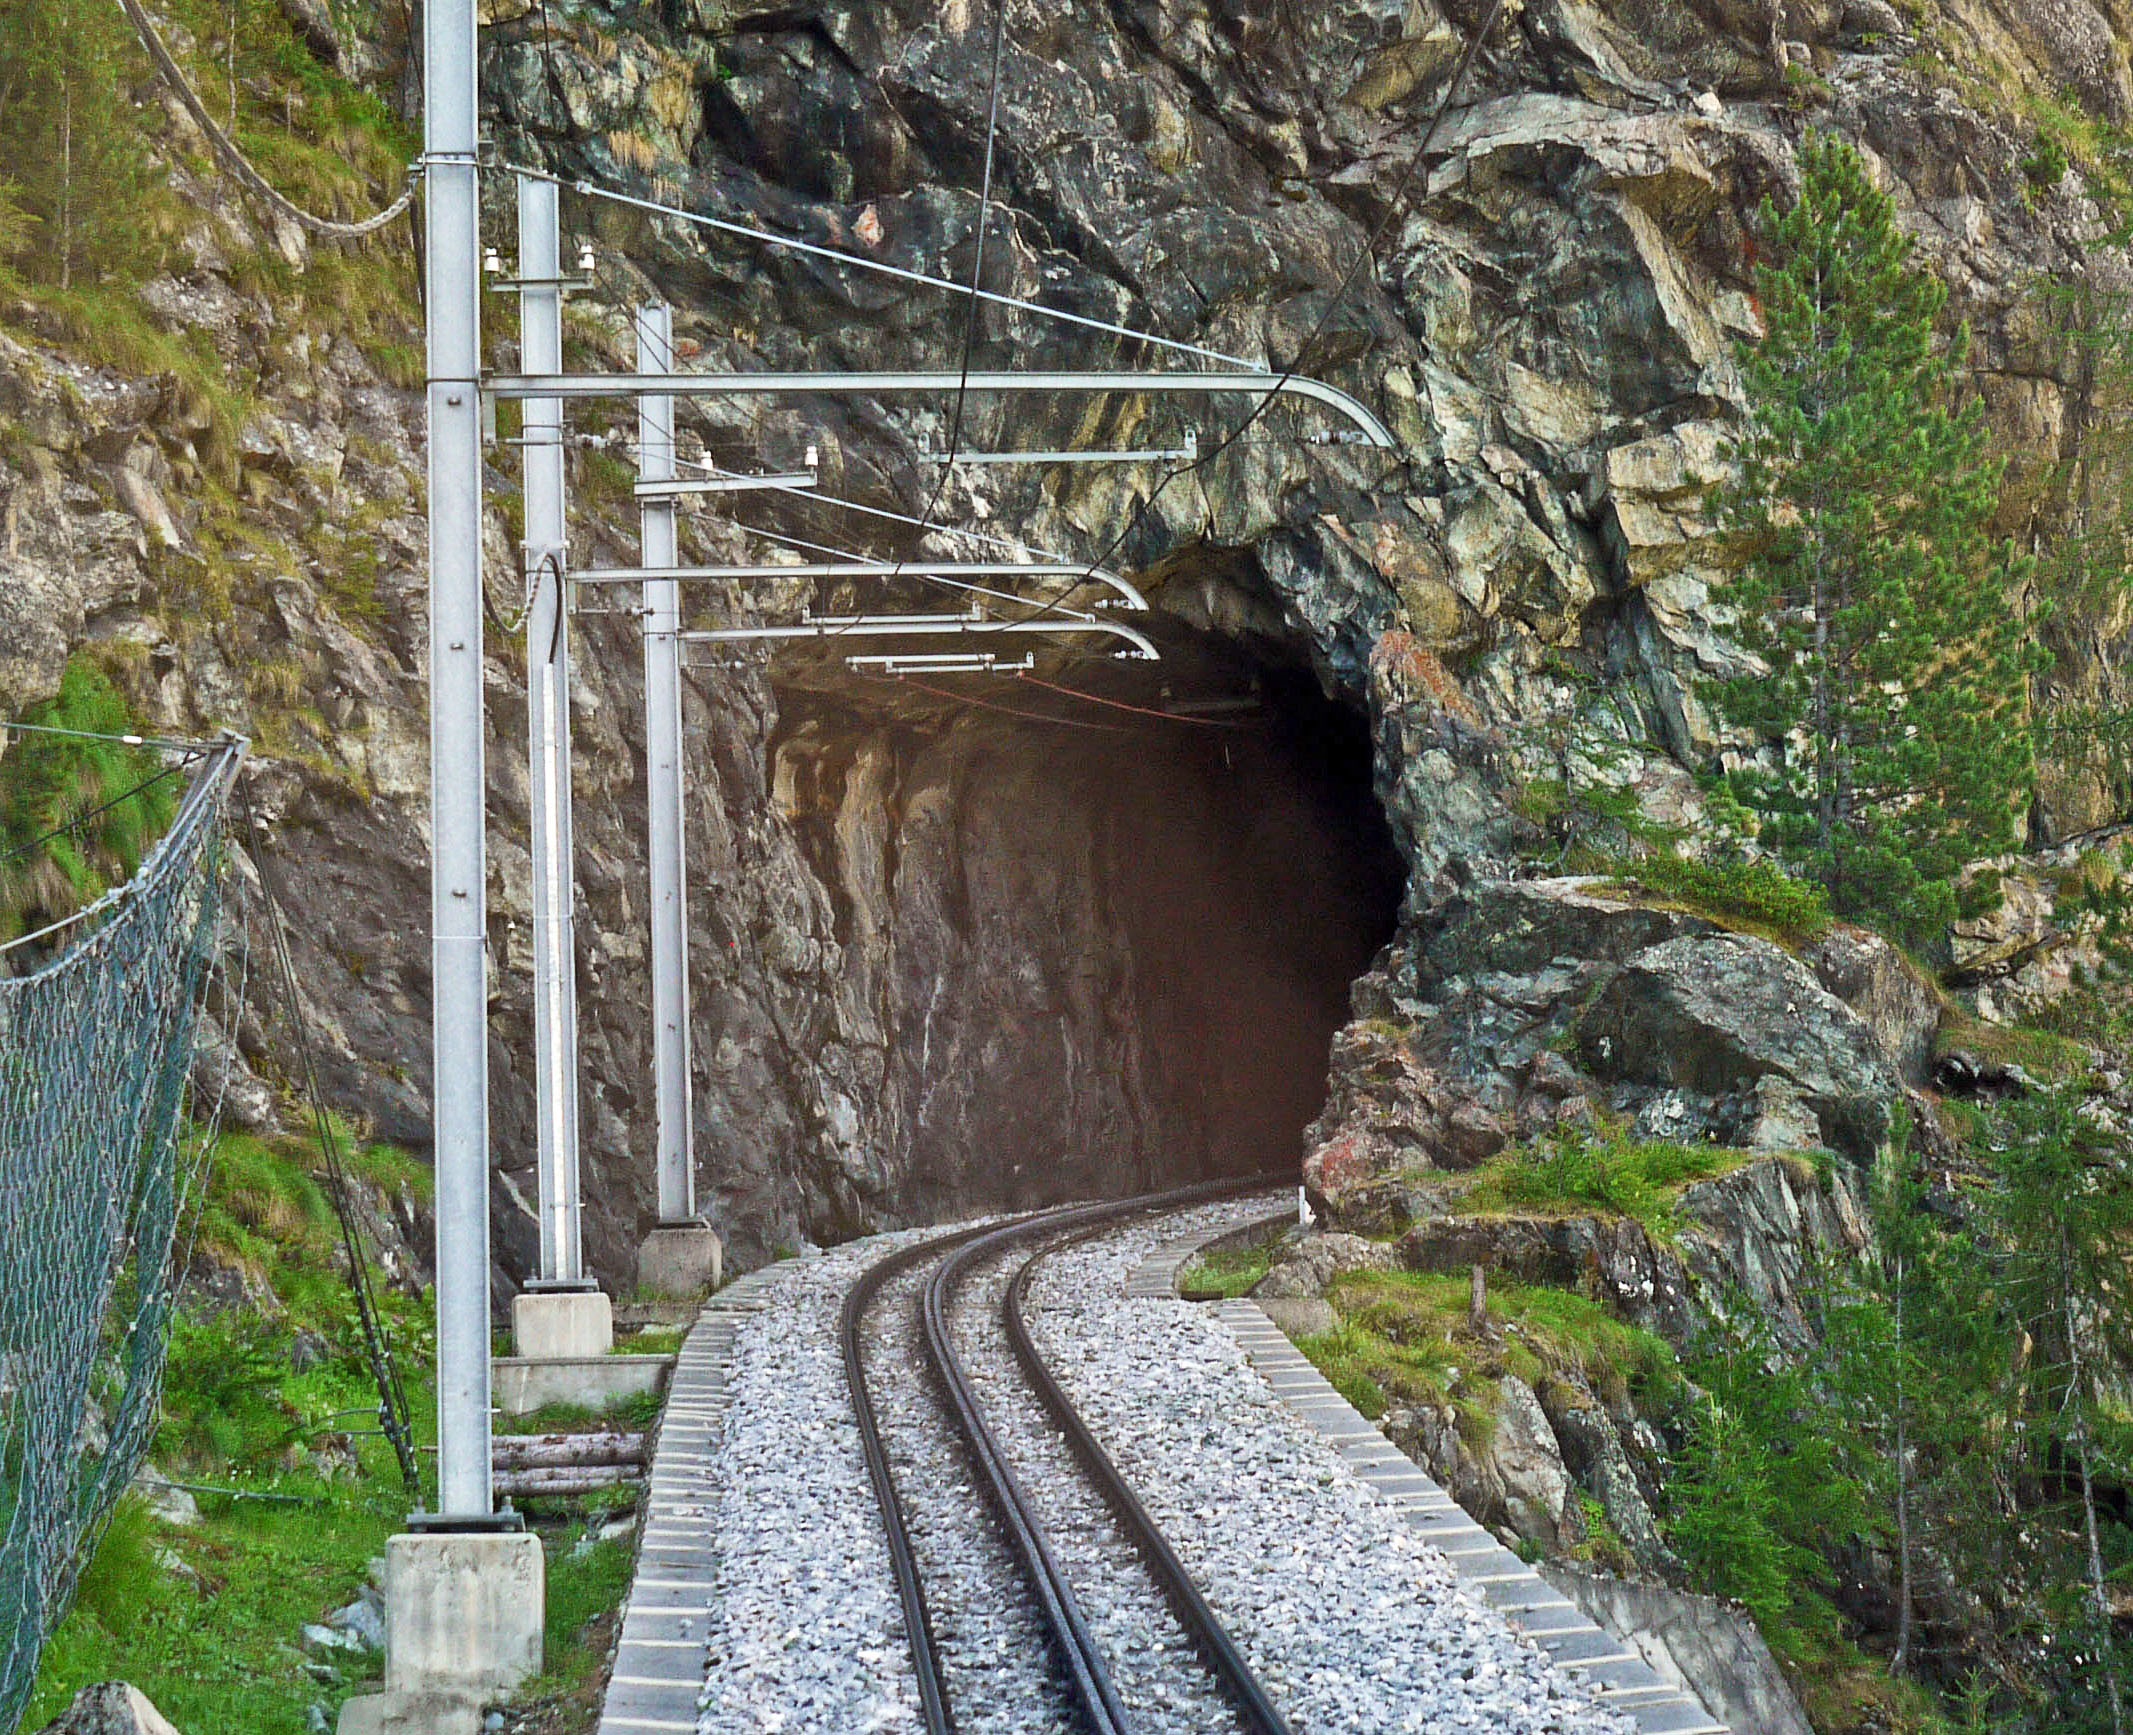
rock, tunnel, transport, alpine, waterway, mountains, infrastructure, switzerland, valais, catenary, rack railway, meter track, mountain railway, tunnel entrance, gornergratbahn, short tunnel, three phase, abt system, zermatt, border glacier, gornergrat, rail tracks, rolling stock, geological phenomenon